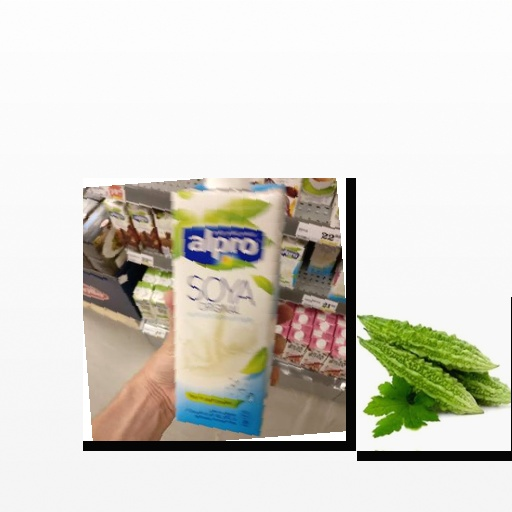
Food items: soy_milk, bitter_gourd